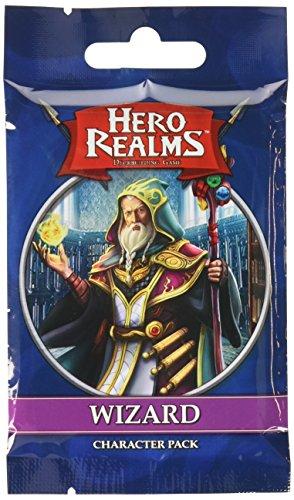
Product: Hero Realms Expansion: Wizard Pack
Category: Toys & Games | Games & Accessories | Card Games
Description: Hero Realms is a fantasy ­themed expandable deckbuilding game from the creators of Star Realms.
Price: $5.86
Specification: ProductDimensions:3x1x8.5inches|ItemWeight:0.64ounces|ShippingWeight:0.64ounces(Viewshippingratesandpolicies)|DomesticShipping:ItemcanbeshippedwithinU.S.|InternationalShipping:ThisitemcanbeshippedtoselectcountriesoutsideoftheU.S.LearnMore|ASIN:B01N6OETRM|Itemmodelnumber:WWG505|Manufacturerrecommendedage:8yearsandup